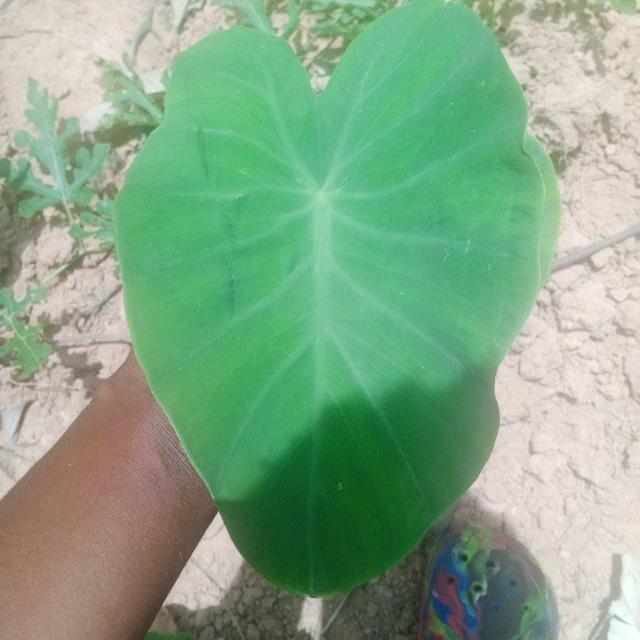
Label: Healthy